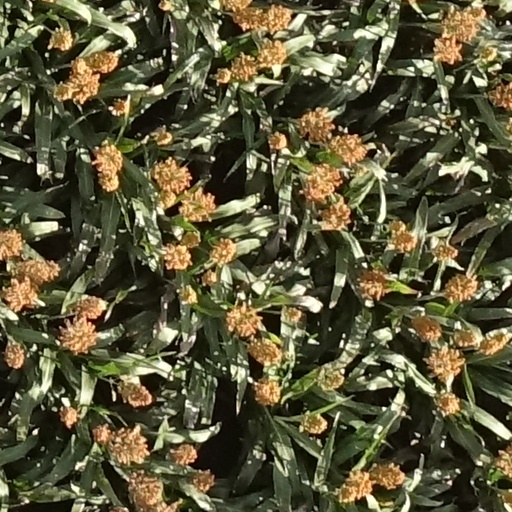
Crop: sorghum